Musée Claude-Debussy

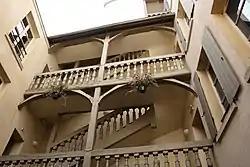
The courtyard staircase

The Musée Claude-Debussy, or Maison Claude Debussy, is the birthplace of the composer Claude Debussy, in Saint-Germain-en-Laye, a western suburb of Paris, France. It contains a small museum about the composer.